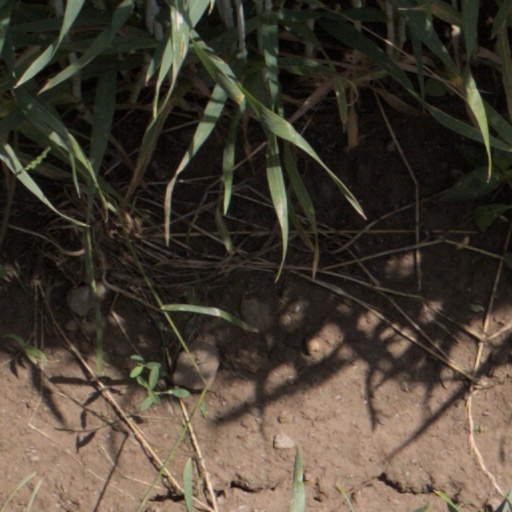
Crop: wheat